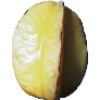
Label: Carambula 1